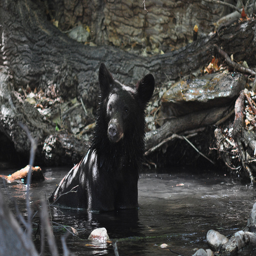
A large black bear swimming in a river next to a muddy shore.
The bear cub at the zoo is sitting with all four paws in the water.
A small black bear looks up from the river.
a black bear sitting in the forest in the woods
A young black bear sitting in a river.